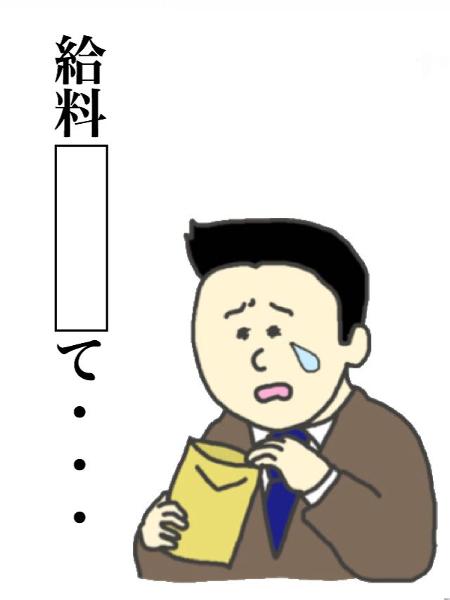
回答: 全部一円玉っ